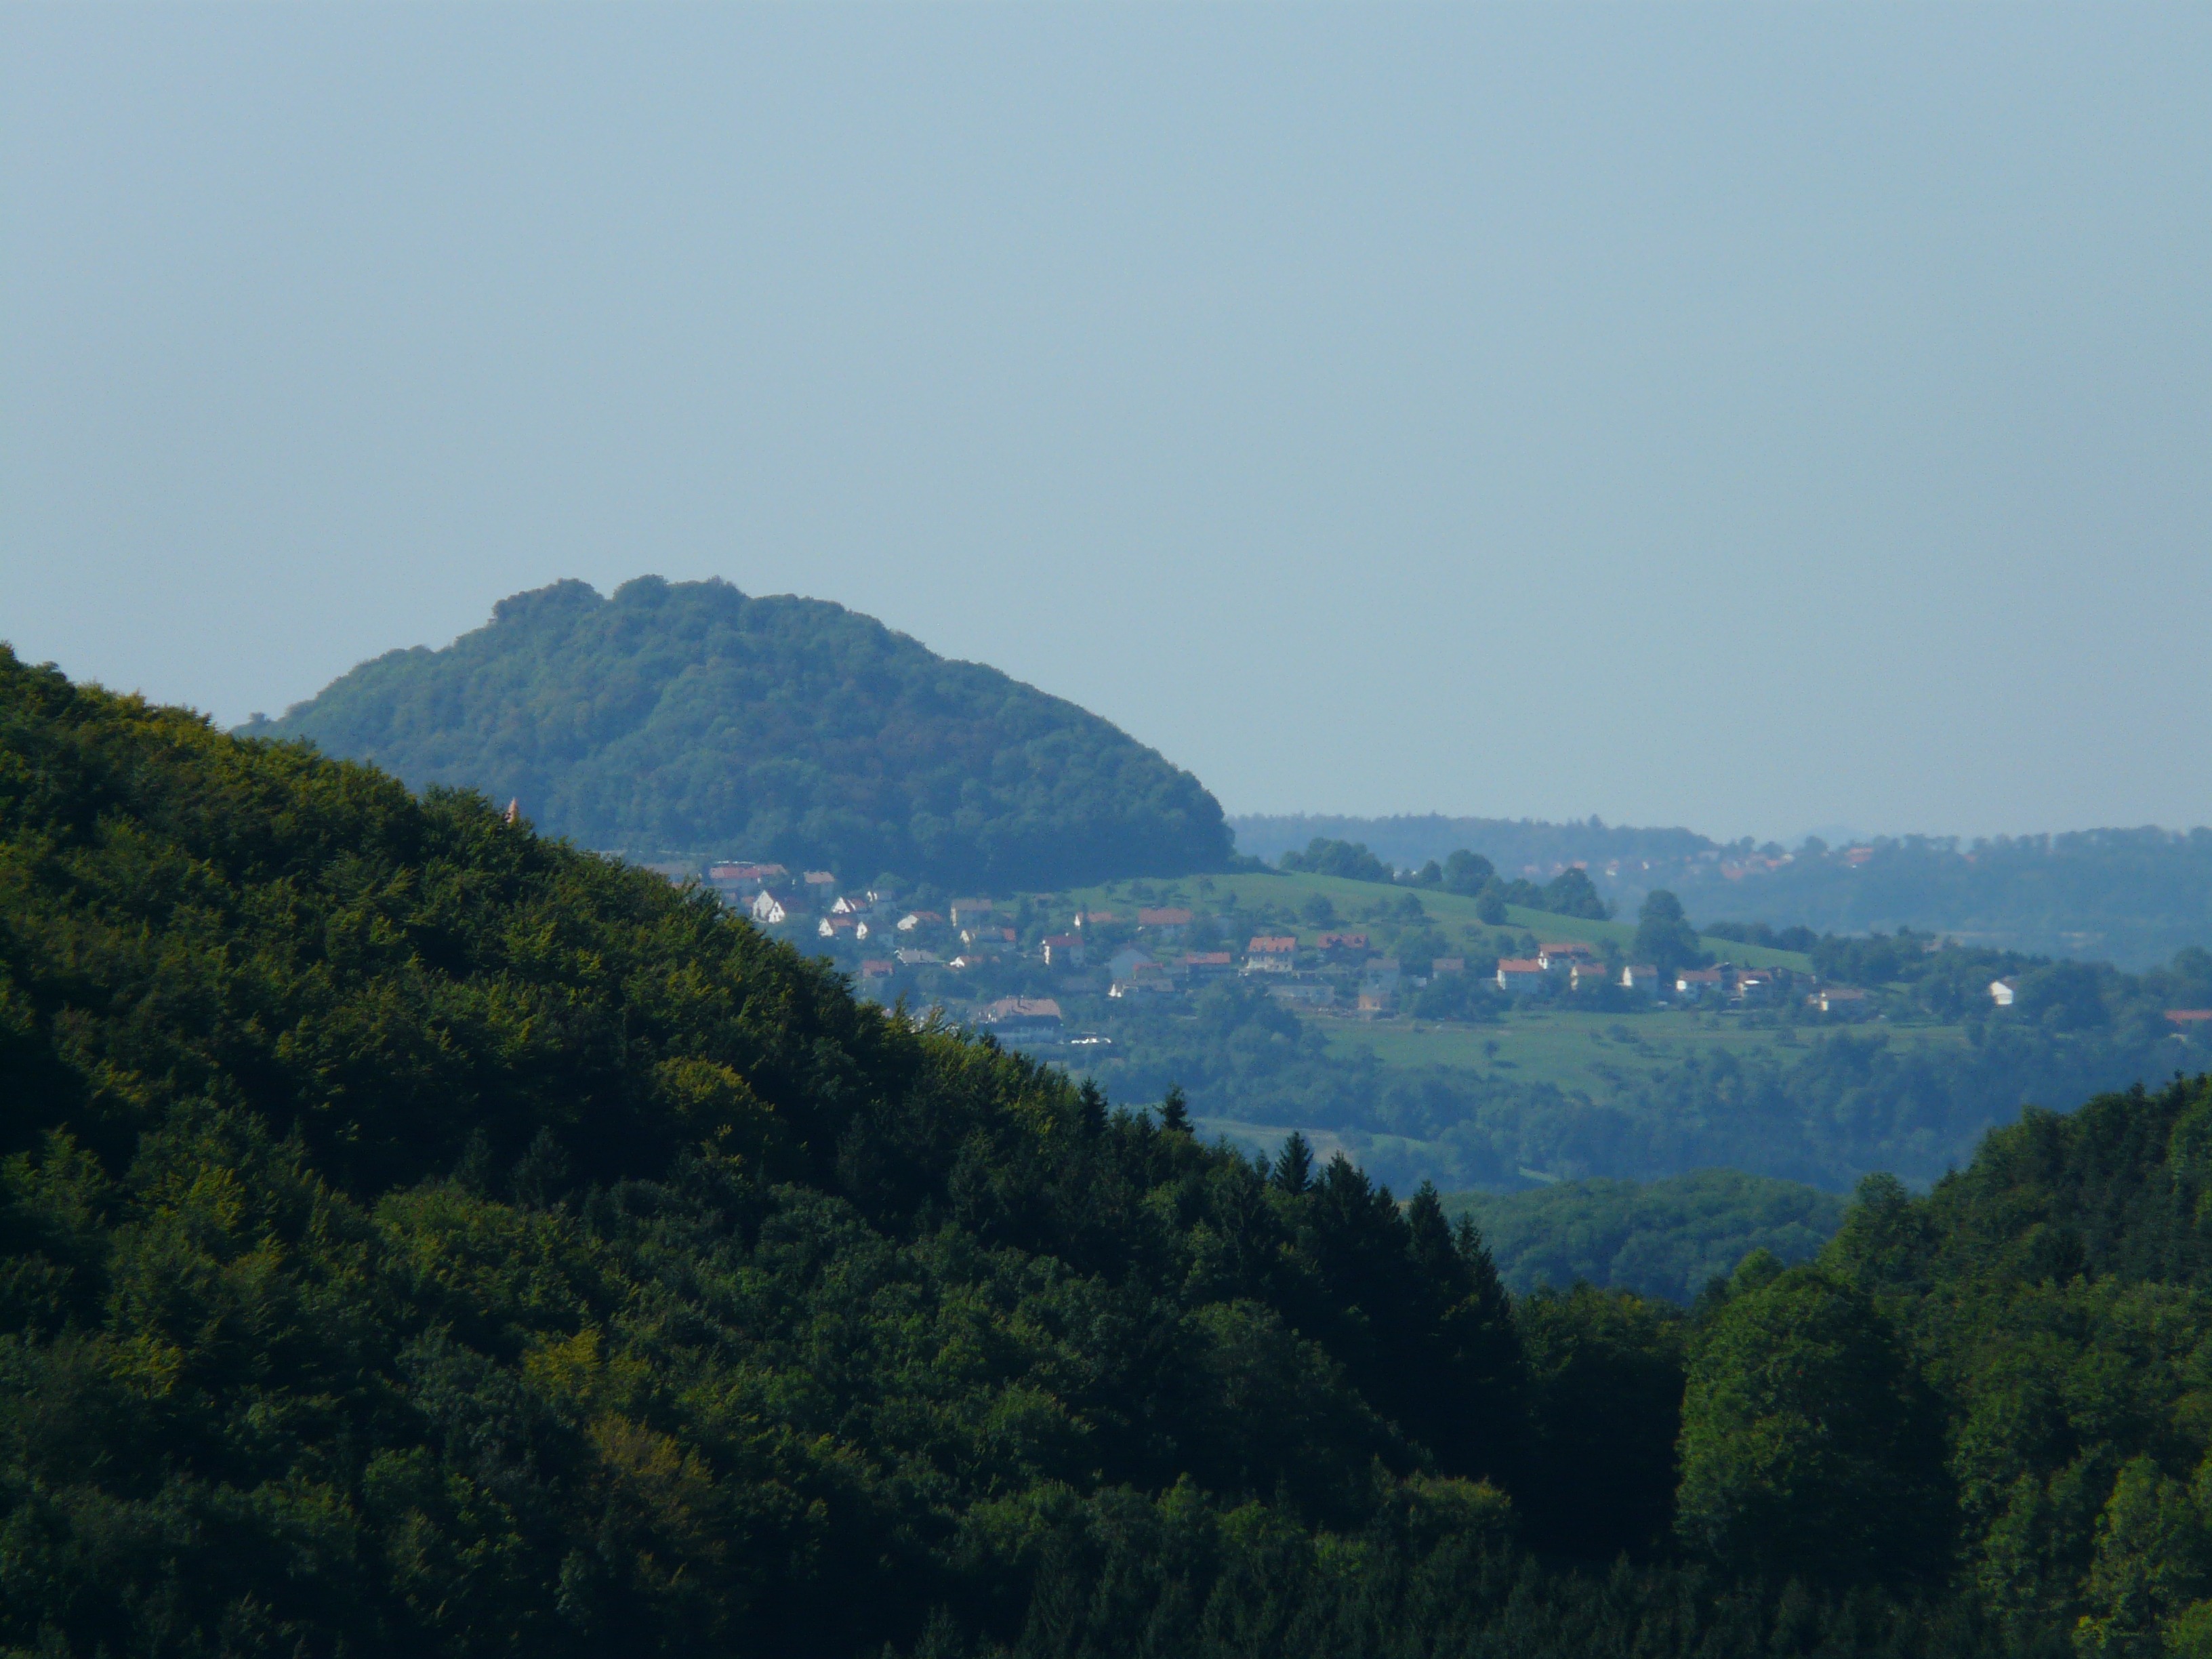
landscape, tree, nature, forest, mountain, morning, hill, lake, valley, mountain range, reservoir, ridge, plateau, rural area, landform, swabian alb, alb eaves, hohenstaufen, geographical feature, atmospheric phenomenon, mountainous landforms, witness mountain, three kaiserberg, cone mountain